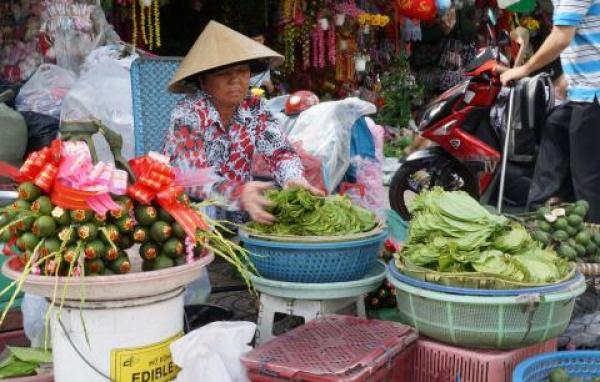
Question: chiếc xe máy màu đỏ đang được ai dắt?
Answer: người mặc áo sọc ngang